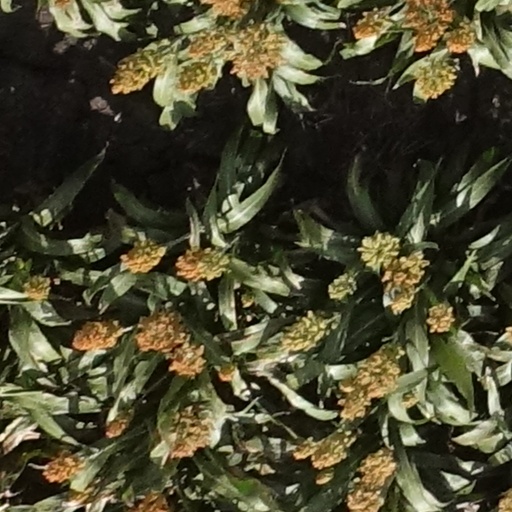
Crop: sorghum